Henry Bright (painter)

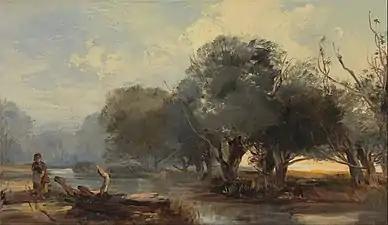
"On the Norfolk Broads" (c.1855), Yale Center for British Art

Henry Bright (5 June 1810 – 21 September 1873), was a distinguished English landscape painter associated with the Norwich School of painters.